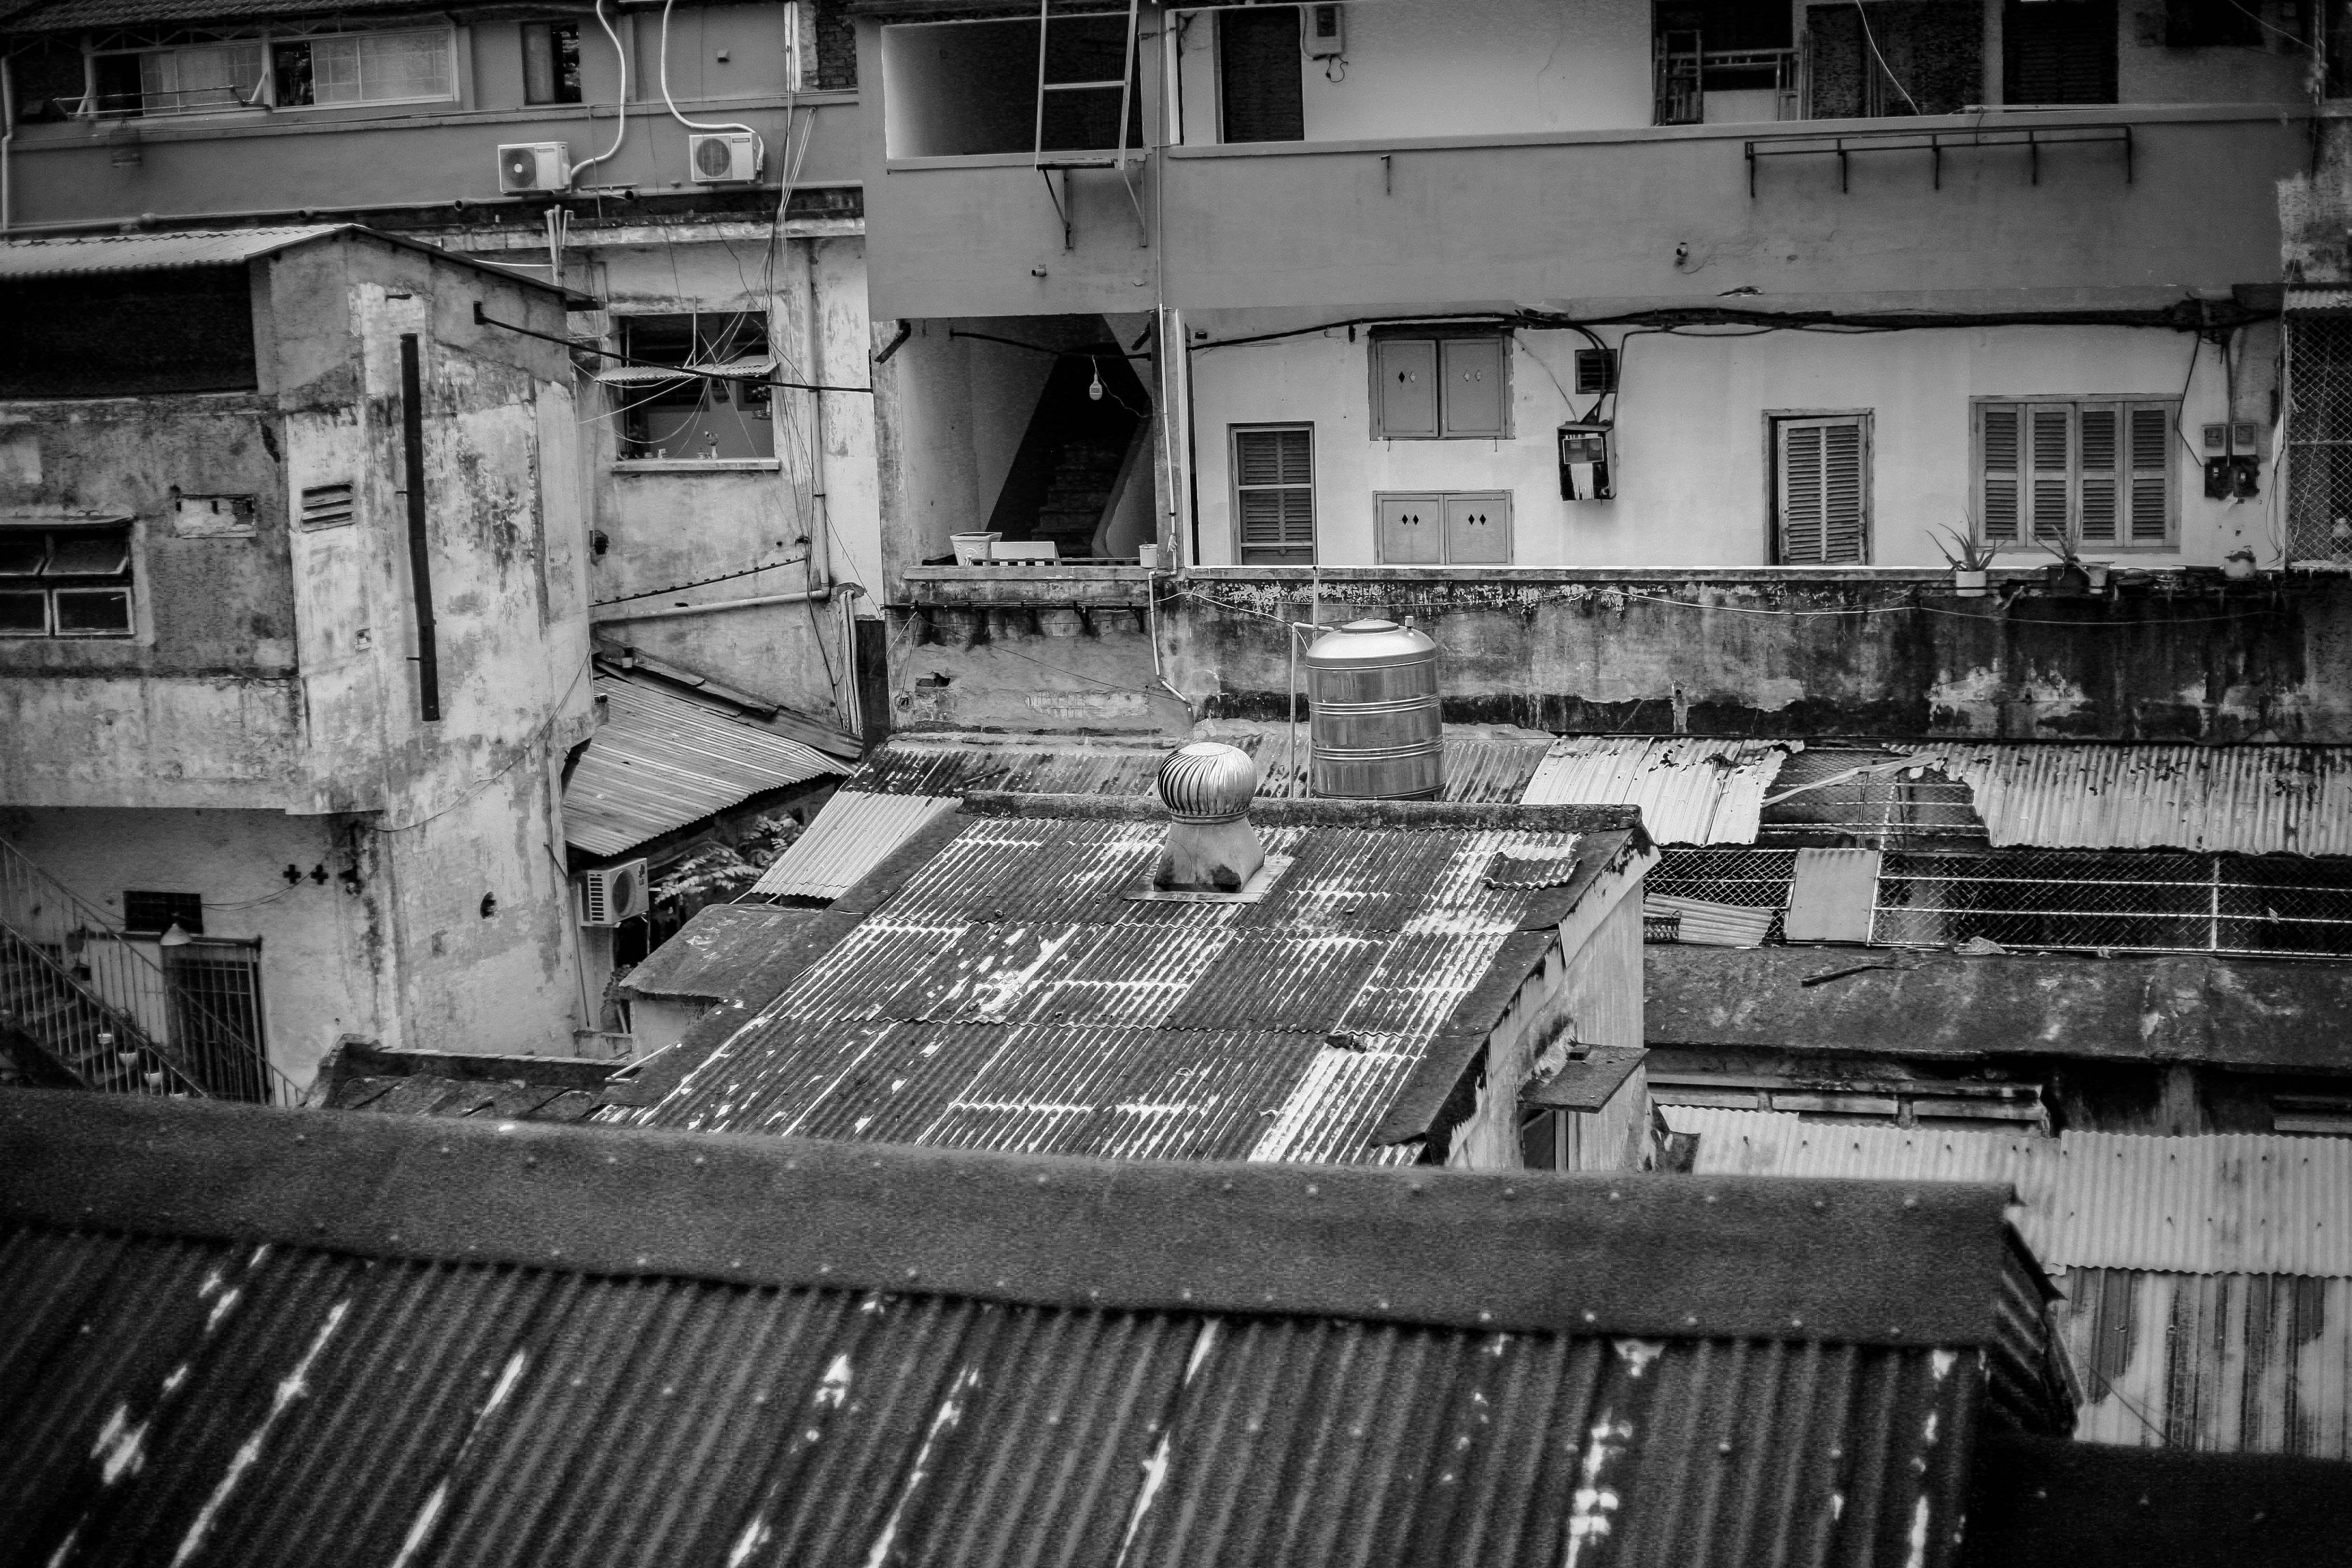
light, black and white, architecture, sky, wood, white, house, home, travel, dark, green, factory, industry, monochrome, saigon, reflect, cool, works, vietnam, condominium, the beauty, beautiful eyes, ho chi minh city, the city, urban area, monochrome photography